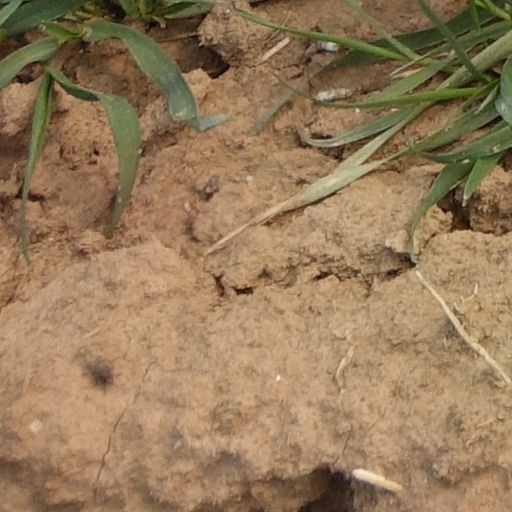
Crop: wheat